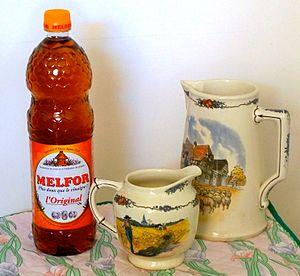
Melfor, vinaigre au miel. Spécialité alsacienne
Le Melfor est un condiment à base de vinaigre d’alcool, de miel et d’infusion de plantes.
La gastronomie alsacienne actuelle, fortement imprégnée des traditions culinaires locales, est riche en spécificités et assez marquée par la dominante du porc sous diverses formes, bien qu'il soit très peu élevé dans le Bas-Rhin et le Haut-Rhin. Si les recettes régionales ne sont pas aisément adaptables aux goûts courants actuels, plusieurs grands cuisiniers étoilés Michelin s'en inspirent quelque peu, revendiquent l'utilisation d'ingrédients familiers, jouent avec les dénominations, parfois abusivement, parfois avec un clin d'œil à la clientèle locale. L'Alsace, si présente dans les guides gastronomiques, est fière de ses Winstub, de ses vastes bistrots à flammekueche, de ses restaurants au décor pittoresque, de ses coquets caveaux gardant une apparence typique, dont plusieurs gardent leurs habitués malgré l'afflux touristique auquel certaines cités du vignoble et les secteurs très visités de Strasbourg résistent mal.